Klotten

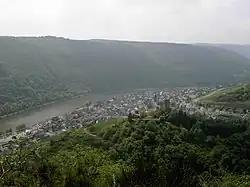
Klotten

Klotten is an – a municipality belonging to a , a kind of collective municipality – in the Cochem-Zell district in Rhineland-Palatinate, Germany. It belongs to the "Verbandsgemeinde" of Cochem, whose seat is in the like-named town. It is a winemaking centre.